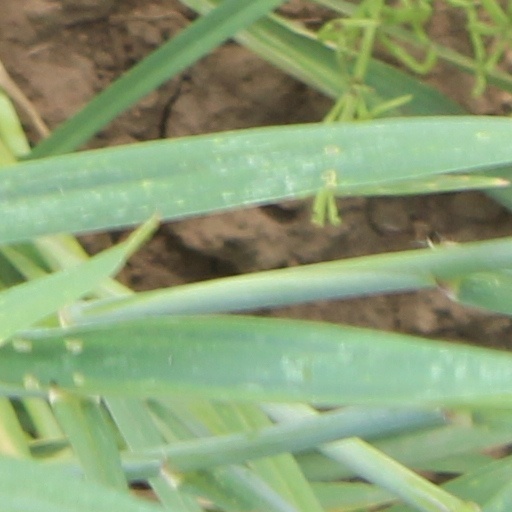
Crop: wheat